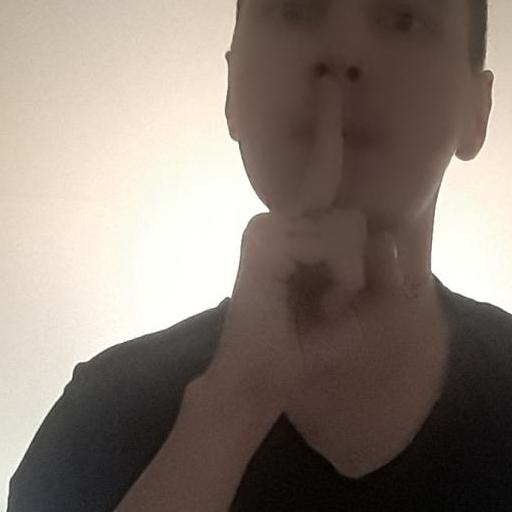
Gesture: mute